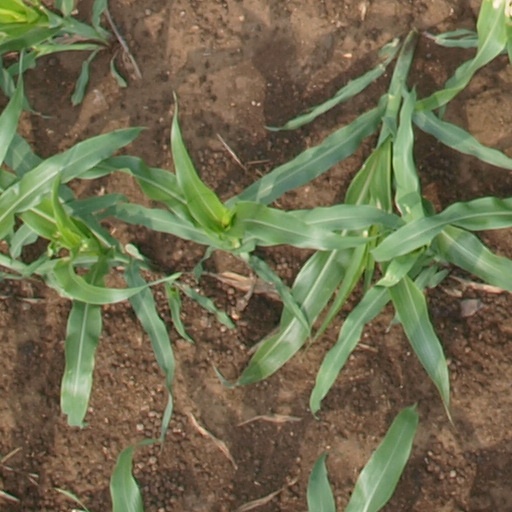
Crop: maize; corn